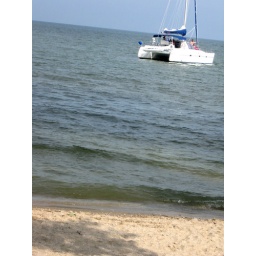
I was at the beach with my family, it was the only boat in the water. I thought it was cute.